Granada Cathedral

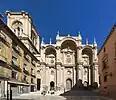
West façade

The Metropolitan Cathedral-Basilica of the Incarnation, is a Roman Catholic cathedral in the city of Granada, Spain. The cathedral is the seat of the Archdiocese of Granada. Like many other cathedrals in Andalusia, it was built on top of the city's main mosque after the reconquest of Granada.